Thai eggplant

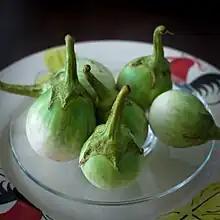
Thai eggplants

Thai eggplant ("") is the name for several varieties of eggplant used in Southeast Asian cuisines, most often of the eggplant species "Solanum melongena". They are also cultivated in India and Sri Lanka and feature in Sri Lankan cuisine. These golf ball-sized eggplants are commonly used in Thai cuisine, Indonesian cuisine, and in Cambodian cuisine. Some cultivars in Thailand include Thai Purple, Thai Green, Thai Yellow, and Thai White.